Yury Gotsanyuk

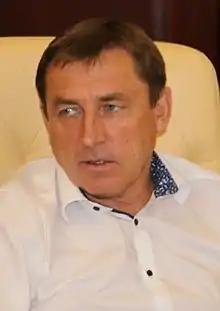
Gotsanyuk in 2019

Yury Mikhailovich Gotsanyuk (born 18 July 1966) is a Russian politician who has been Prime Minister of Crimea since 2019.